Lepidobatrachus laevis

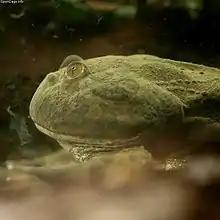
"Lepidobatrachus laevis" photographed at Kyoto Aquarium

The wide-mouth frog is well adapted to its environment, notably the harsh winter. During this time it will remain inactive underground in a cocoon of shed dead skin which protects it from losing water until it emerges. This species is generally very aggressive and will puff up when threatened to appear larger. If this behavior does not deter the intruder they will make a shrill screech, bite, and corner the target. They are nocturnal and hunt at night, submerged up to their nostrils waiting for prey to pass by. They then lunge and swallow the prey whole. They feed on other frogs, insects, and snails. Both adults and tadpoles of the species are known to be occasional cannibals. The tadpoles of this species are obligate carnivores that swallow their prey whole. The diet of "L. laevis" tadpoles is similar to that of adults and includes snails, insects, other tadpoles, and crustaceans. They have a different gut morphology than non-carnivorous tadpoles.